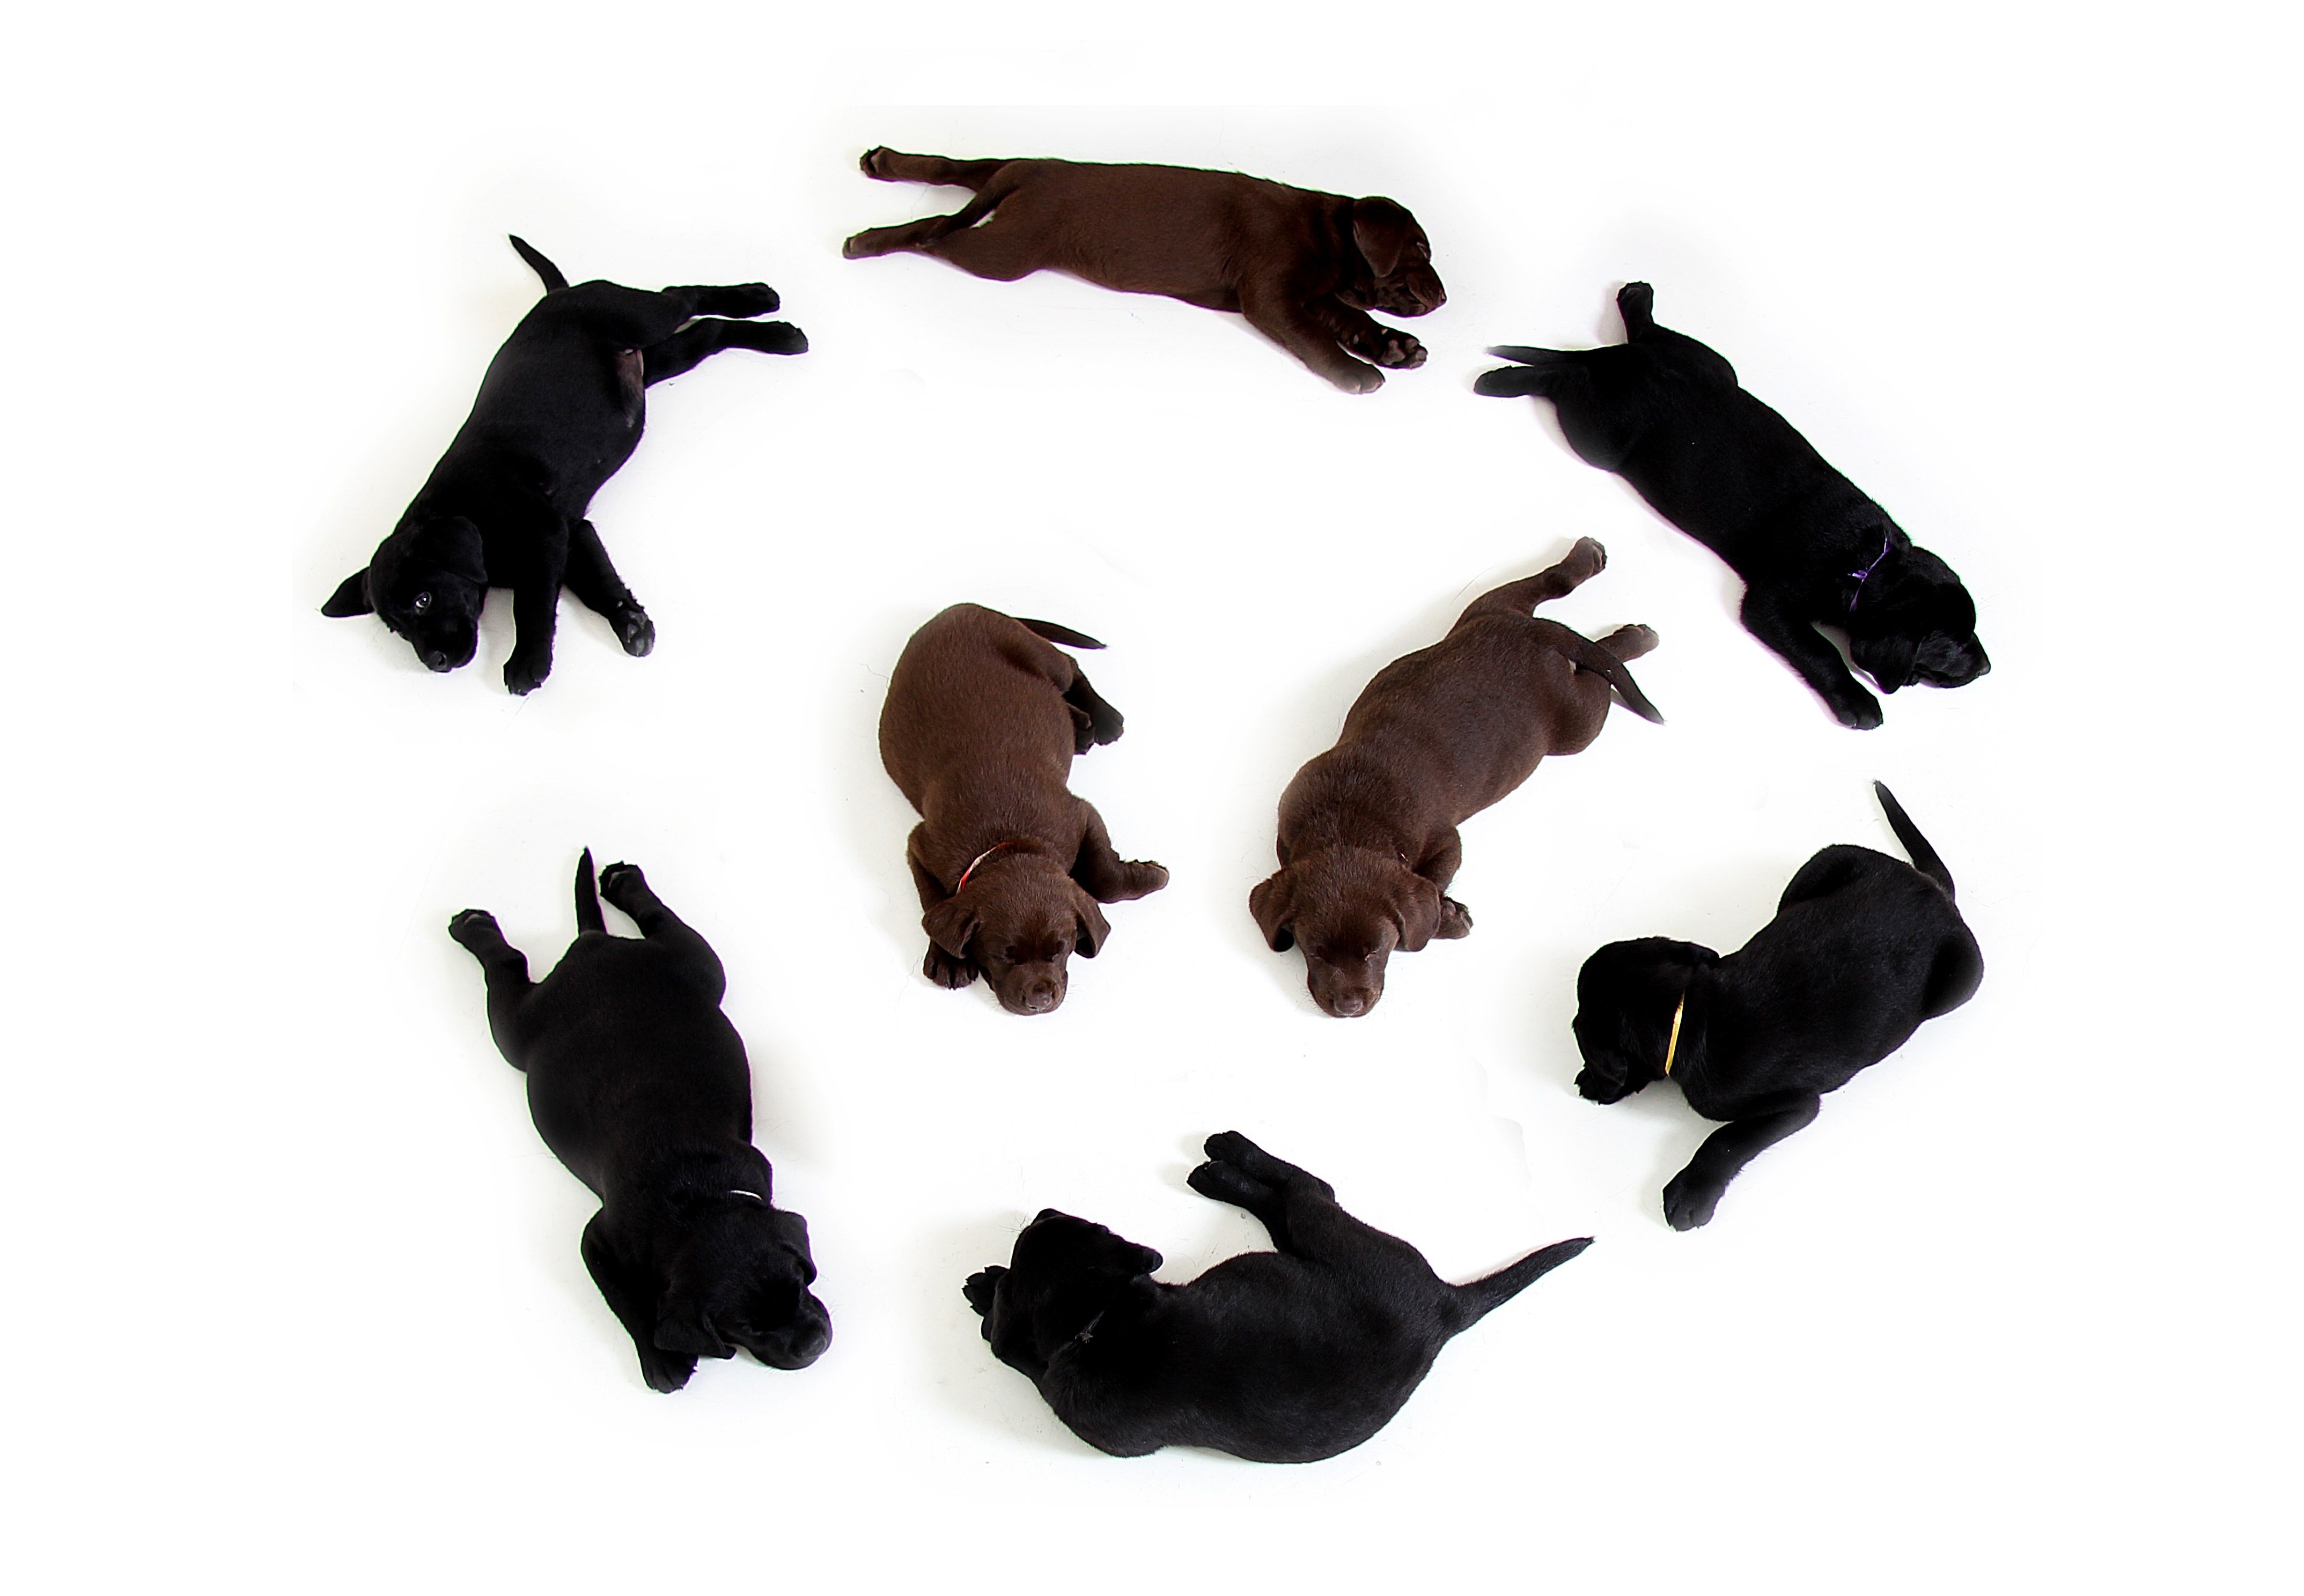
silhouette, puppy, dog, animal, cute, canine, love, pet, fur, young, brown, mammal, black cat, black, friend, lovely, little, funny, domestic, adorable, labrador, retriever, breed, pup, doggy, puppies, purebred, pedigreed